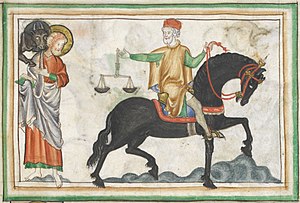
Kong Valdemars Jordebog / Det historiske indhold / Falsterlistens optegnelse
En rytter med vægt
Kong Valdemars Jordebog er den gængse betegnelse for en gruppe tekster fra det 13. århundrede, Valdemar Sejrs tid. Teksterne er den første art matrikulation af kongens ejendom.